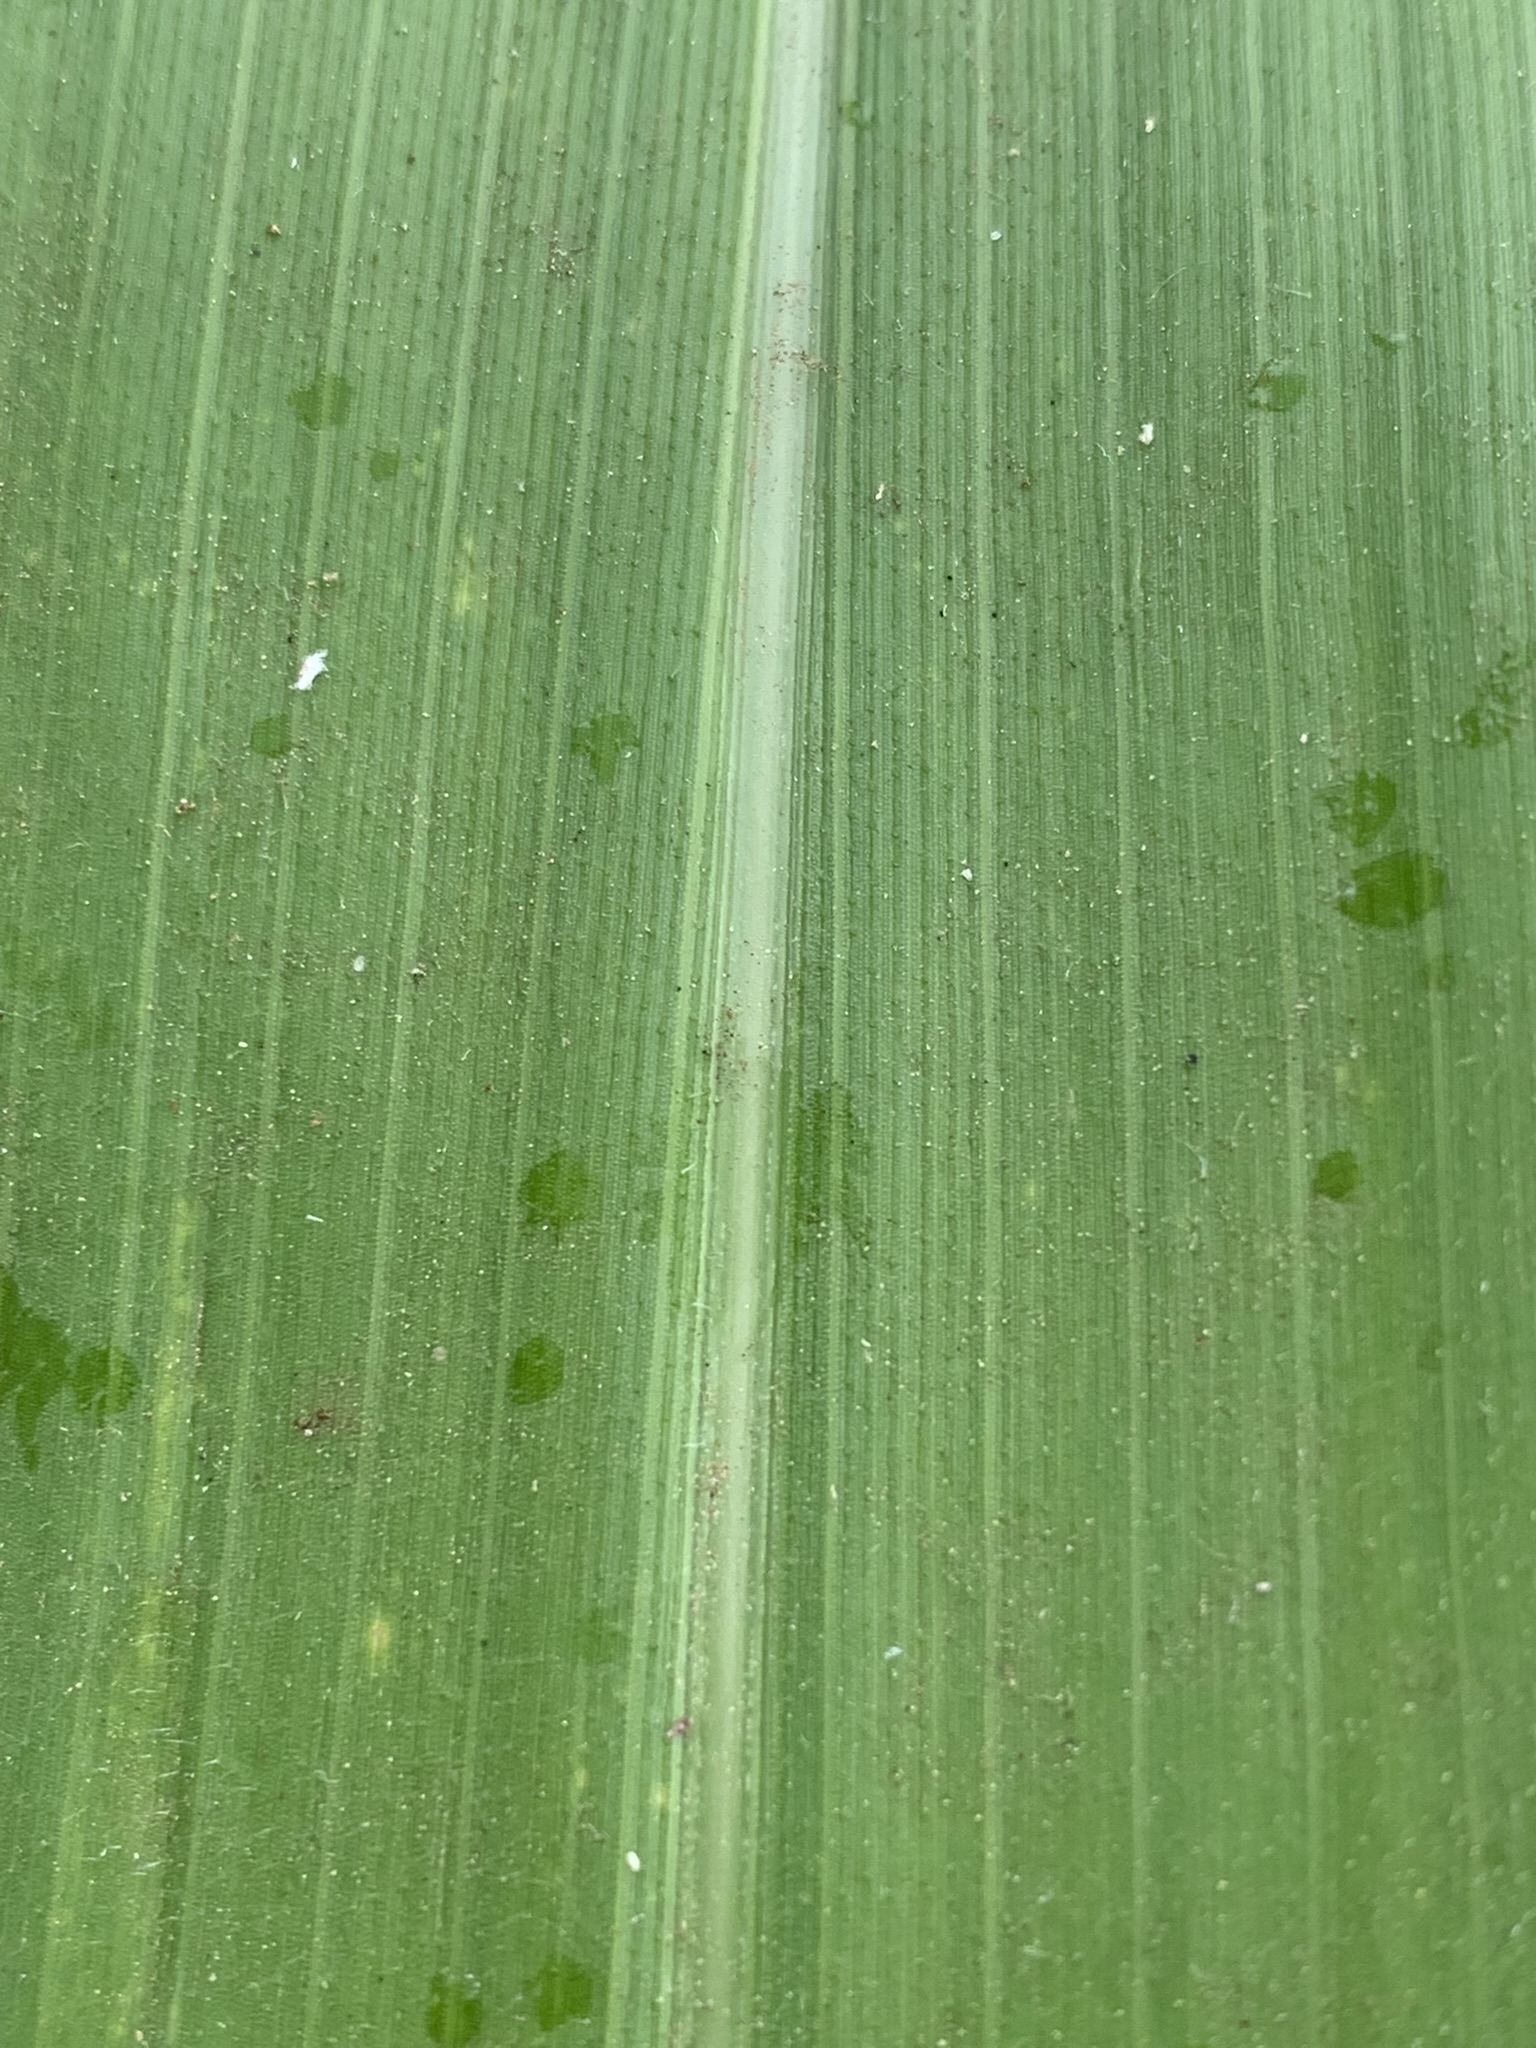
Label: Healthy